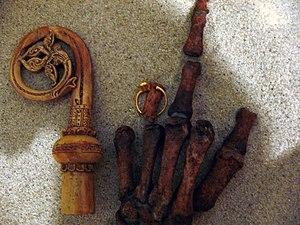
Jón Árnason, surnommé Smyrill, mort en 1209, est le troisième évêque de Garðar, au Groenland.
La Cathédrale de Garðar, appelée aussi cathédrale St Nicolas, est une cathédrale en ruines située à Igaliku au Groenland.